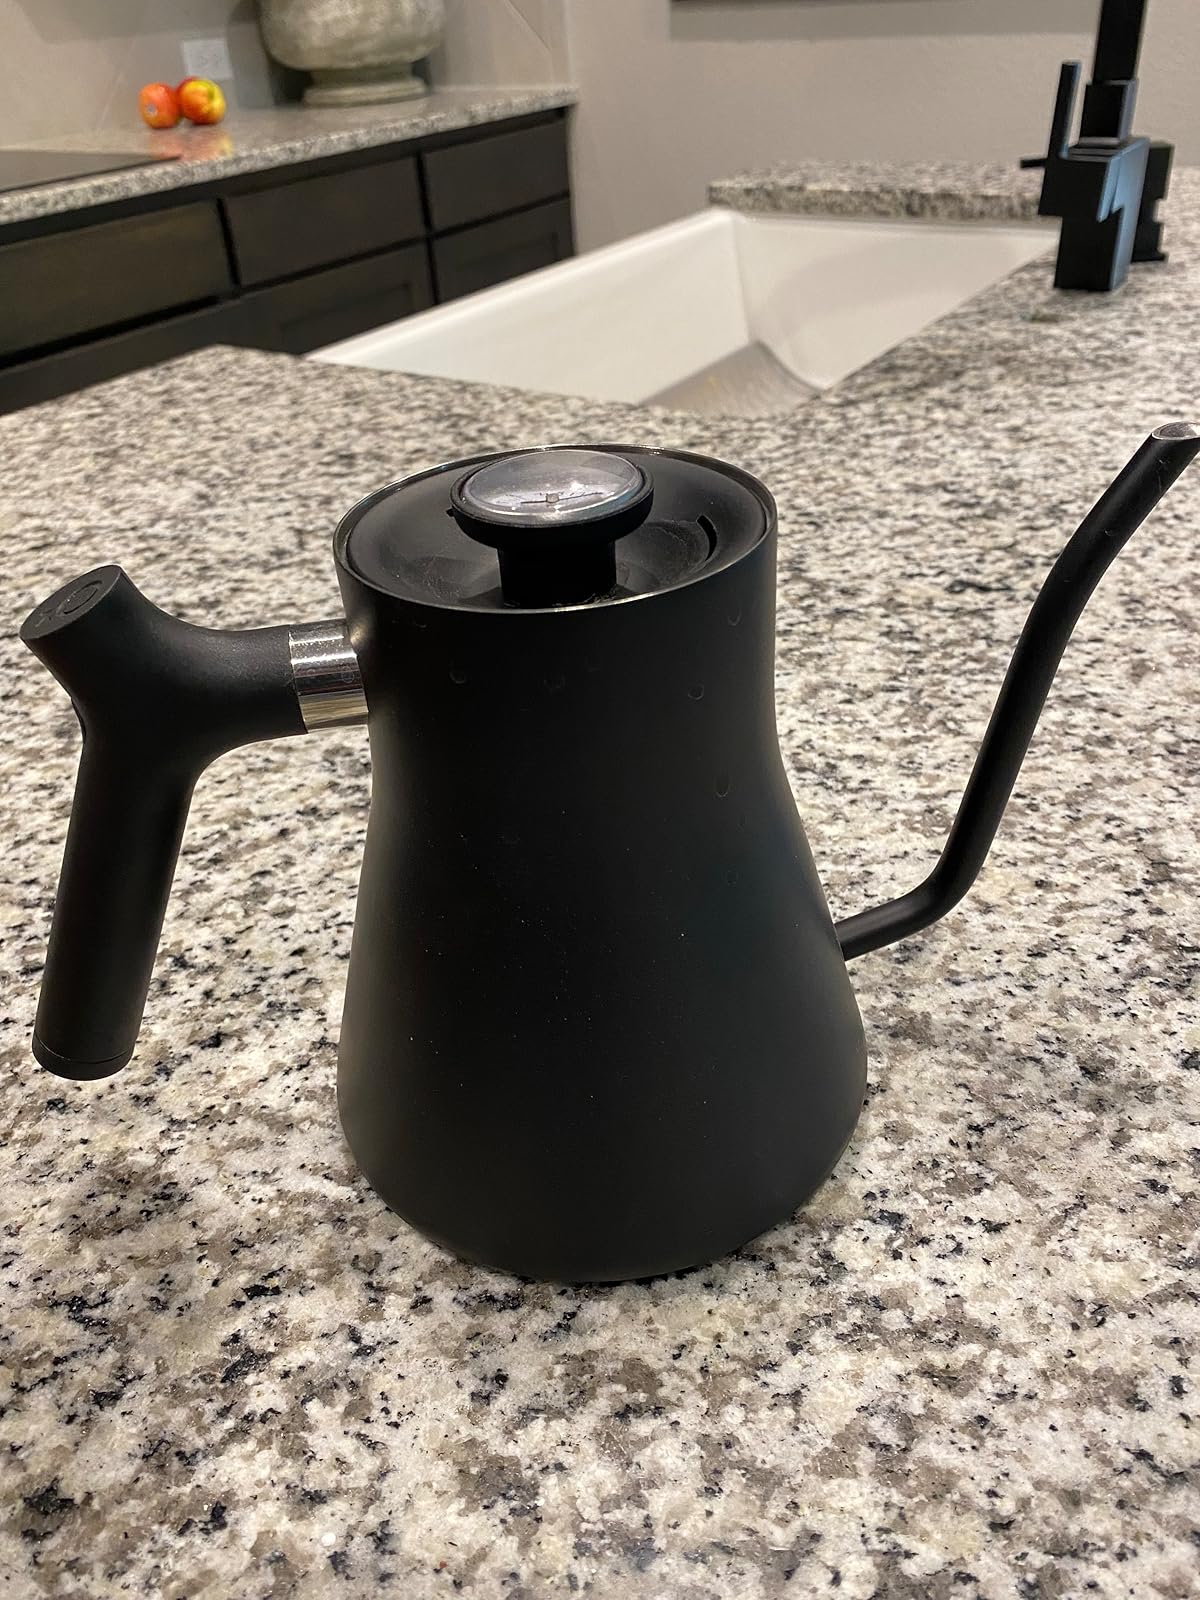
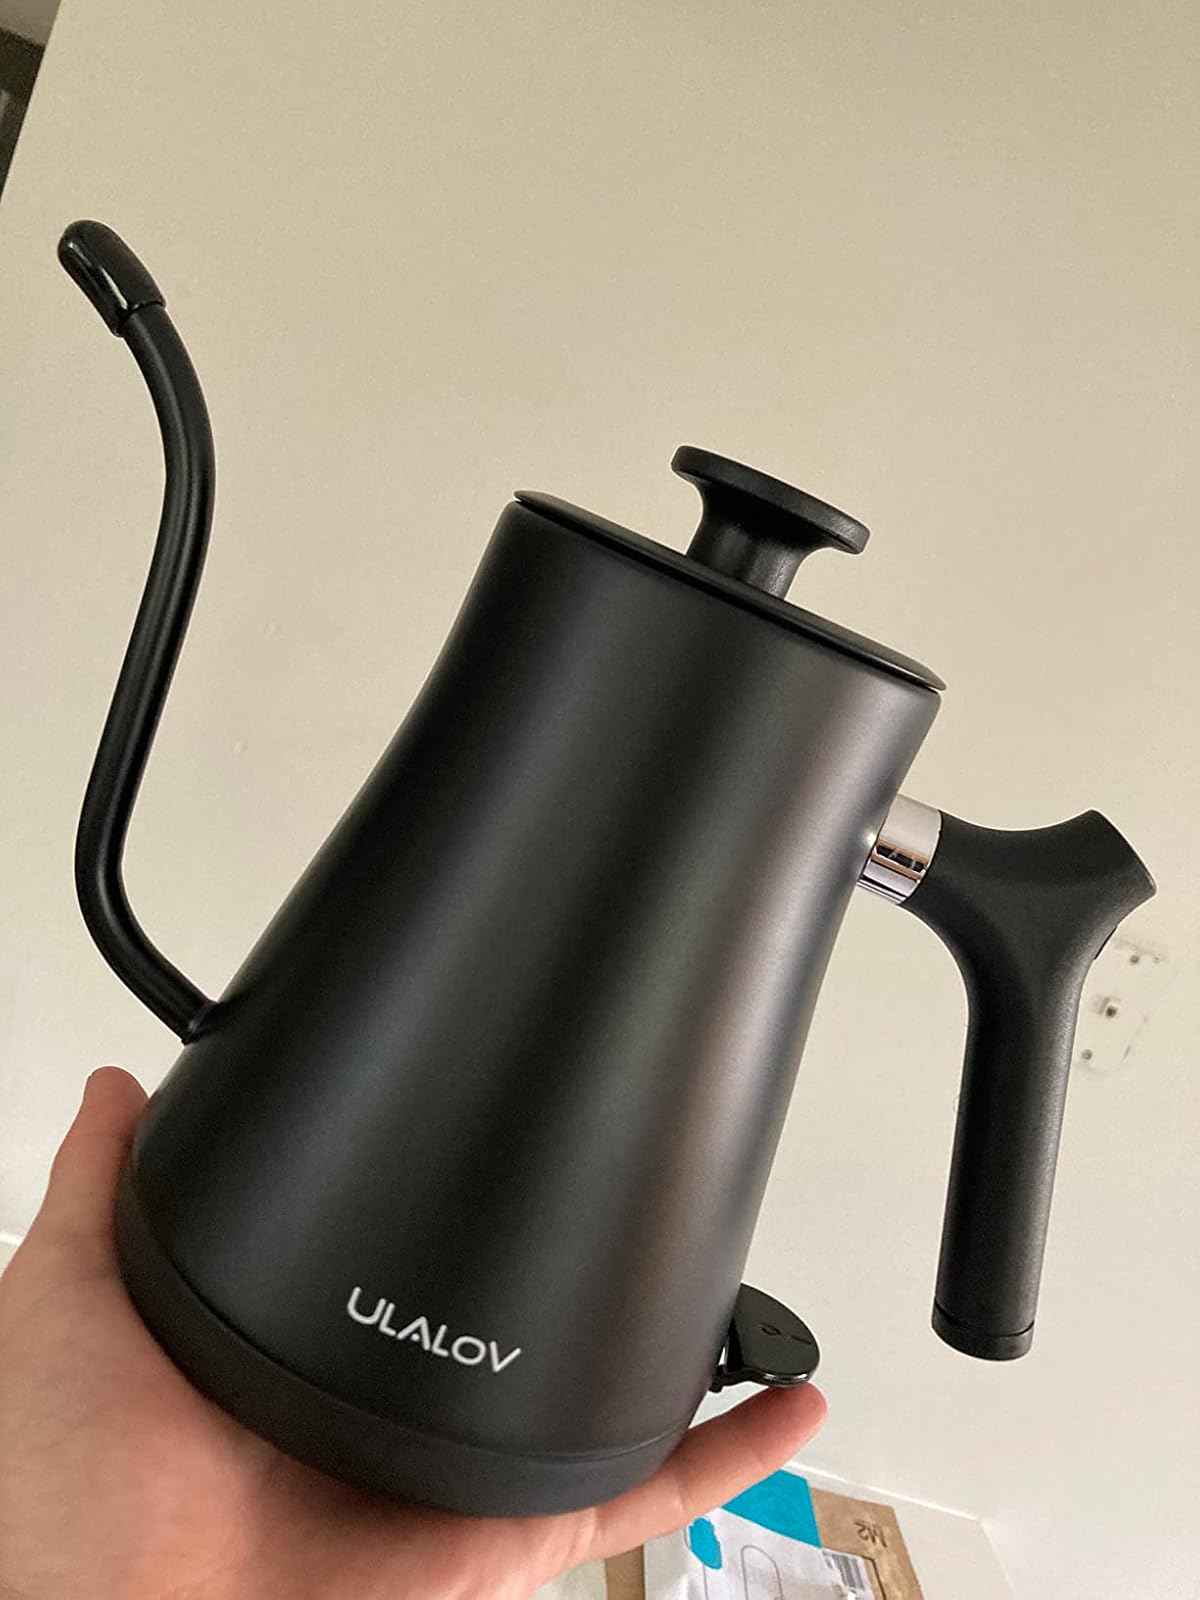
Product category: items_kettle
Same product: no